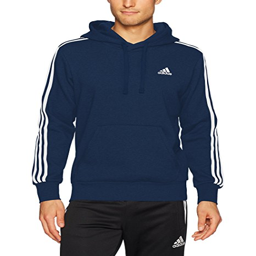
normally $55 , this hoodie is percent off today